Hunting Pignut

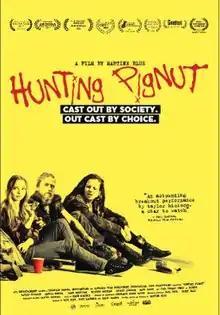

Hunting Pignut is a 2016 Canadian drama film, written and directed by Martine Blue. The film stars Taylor Hickson as Bernice, a young girl who sets off on her own in pursuit of Pignut (Joel Thomas Hynes) after he crashes her father's funeral and steals the ashes.